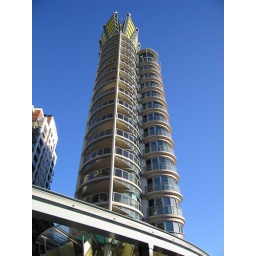
Just a cool building near Darling Harbor, with monorail tracks running by the base.